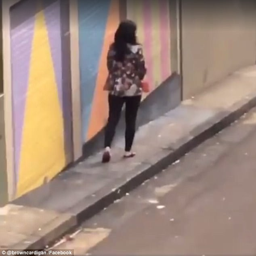
the woman first struck a candid - style pose before taking half a step forward and putting her hand on her hip as she turned to face the camera